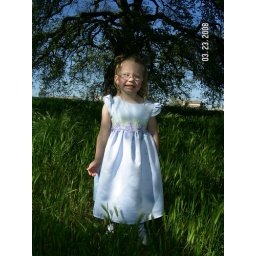
Cute girl in a cute dress